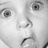
Emotion: surprise